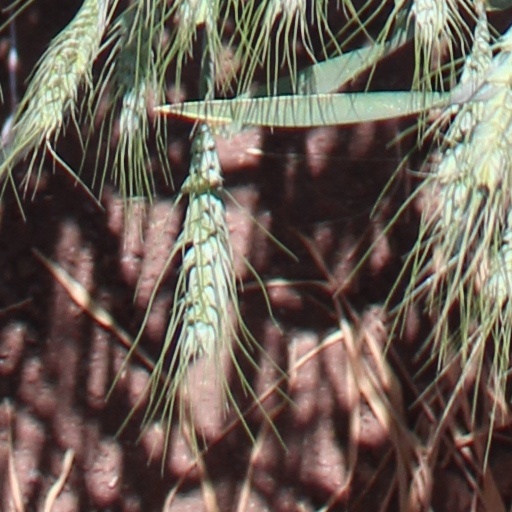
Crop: wheat